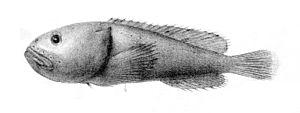
Psychrolutes est un genre de poissons téléostéens abyssaux, de la famille des Psychrolutidae.